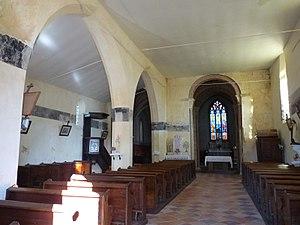
Eglise de Consac, Charente-Maritime, France
Consac est une commune du Sud-Ouest de la France située dans le département de la Charente-Maritime.